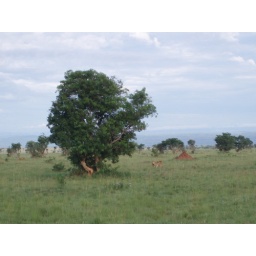
However, we didn't have to wait long for the real thing - three lions in the long grass